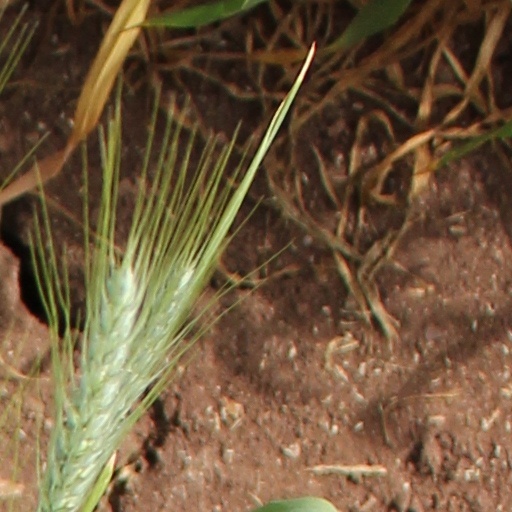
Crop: wheat